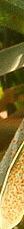
Label: Wheat___Brown_Rust